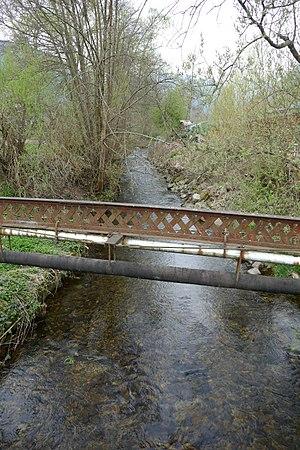
La Wormsa (petit affluent de la Fecht) à Metzeral (Haut-Rhin) au lieu dit Steinabrück (497 m).
La Fecht est une rivière française du Grand Est qui coule dans le département du Haut-Rhin. C'est un affluent de l'Ill, donc un sous-affluent du Rhin.